Brown University

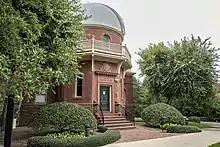
Ladd Observatory, built 1890–1891, is used by Brown Space Engineering, a student group focused on aerospace engineering.

The Pembroke Center for Teaching and Research on Women was established at Brown in 1981 by Joan Wallach Scott as an interdisciplinary research center on gender. The center is named for Pembroke College, Brown's former women's college, and is affiliated with Brown's Sarah Doyle Women's Center. The Pembroke Center supports Brown's undergraduate concentration in Gender and Sexuality Studies, post-doctoral research fellowships, the annual Pembroke Seminar, and other academic programs. It also manages various collections, archives, and resources, including the Elizabeth Weed Feminist Theory Papers and the Christine Dunlap Farnham Archive.